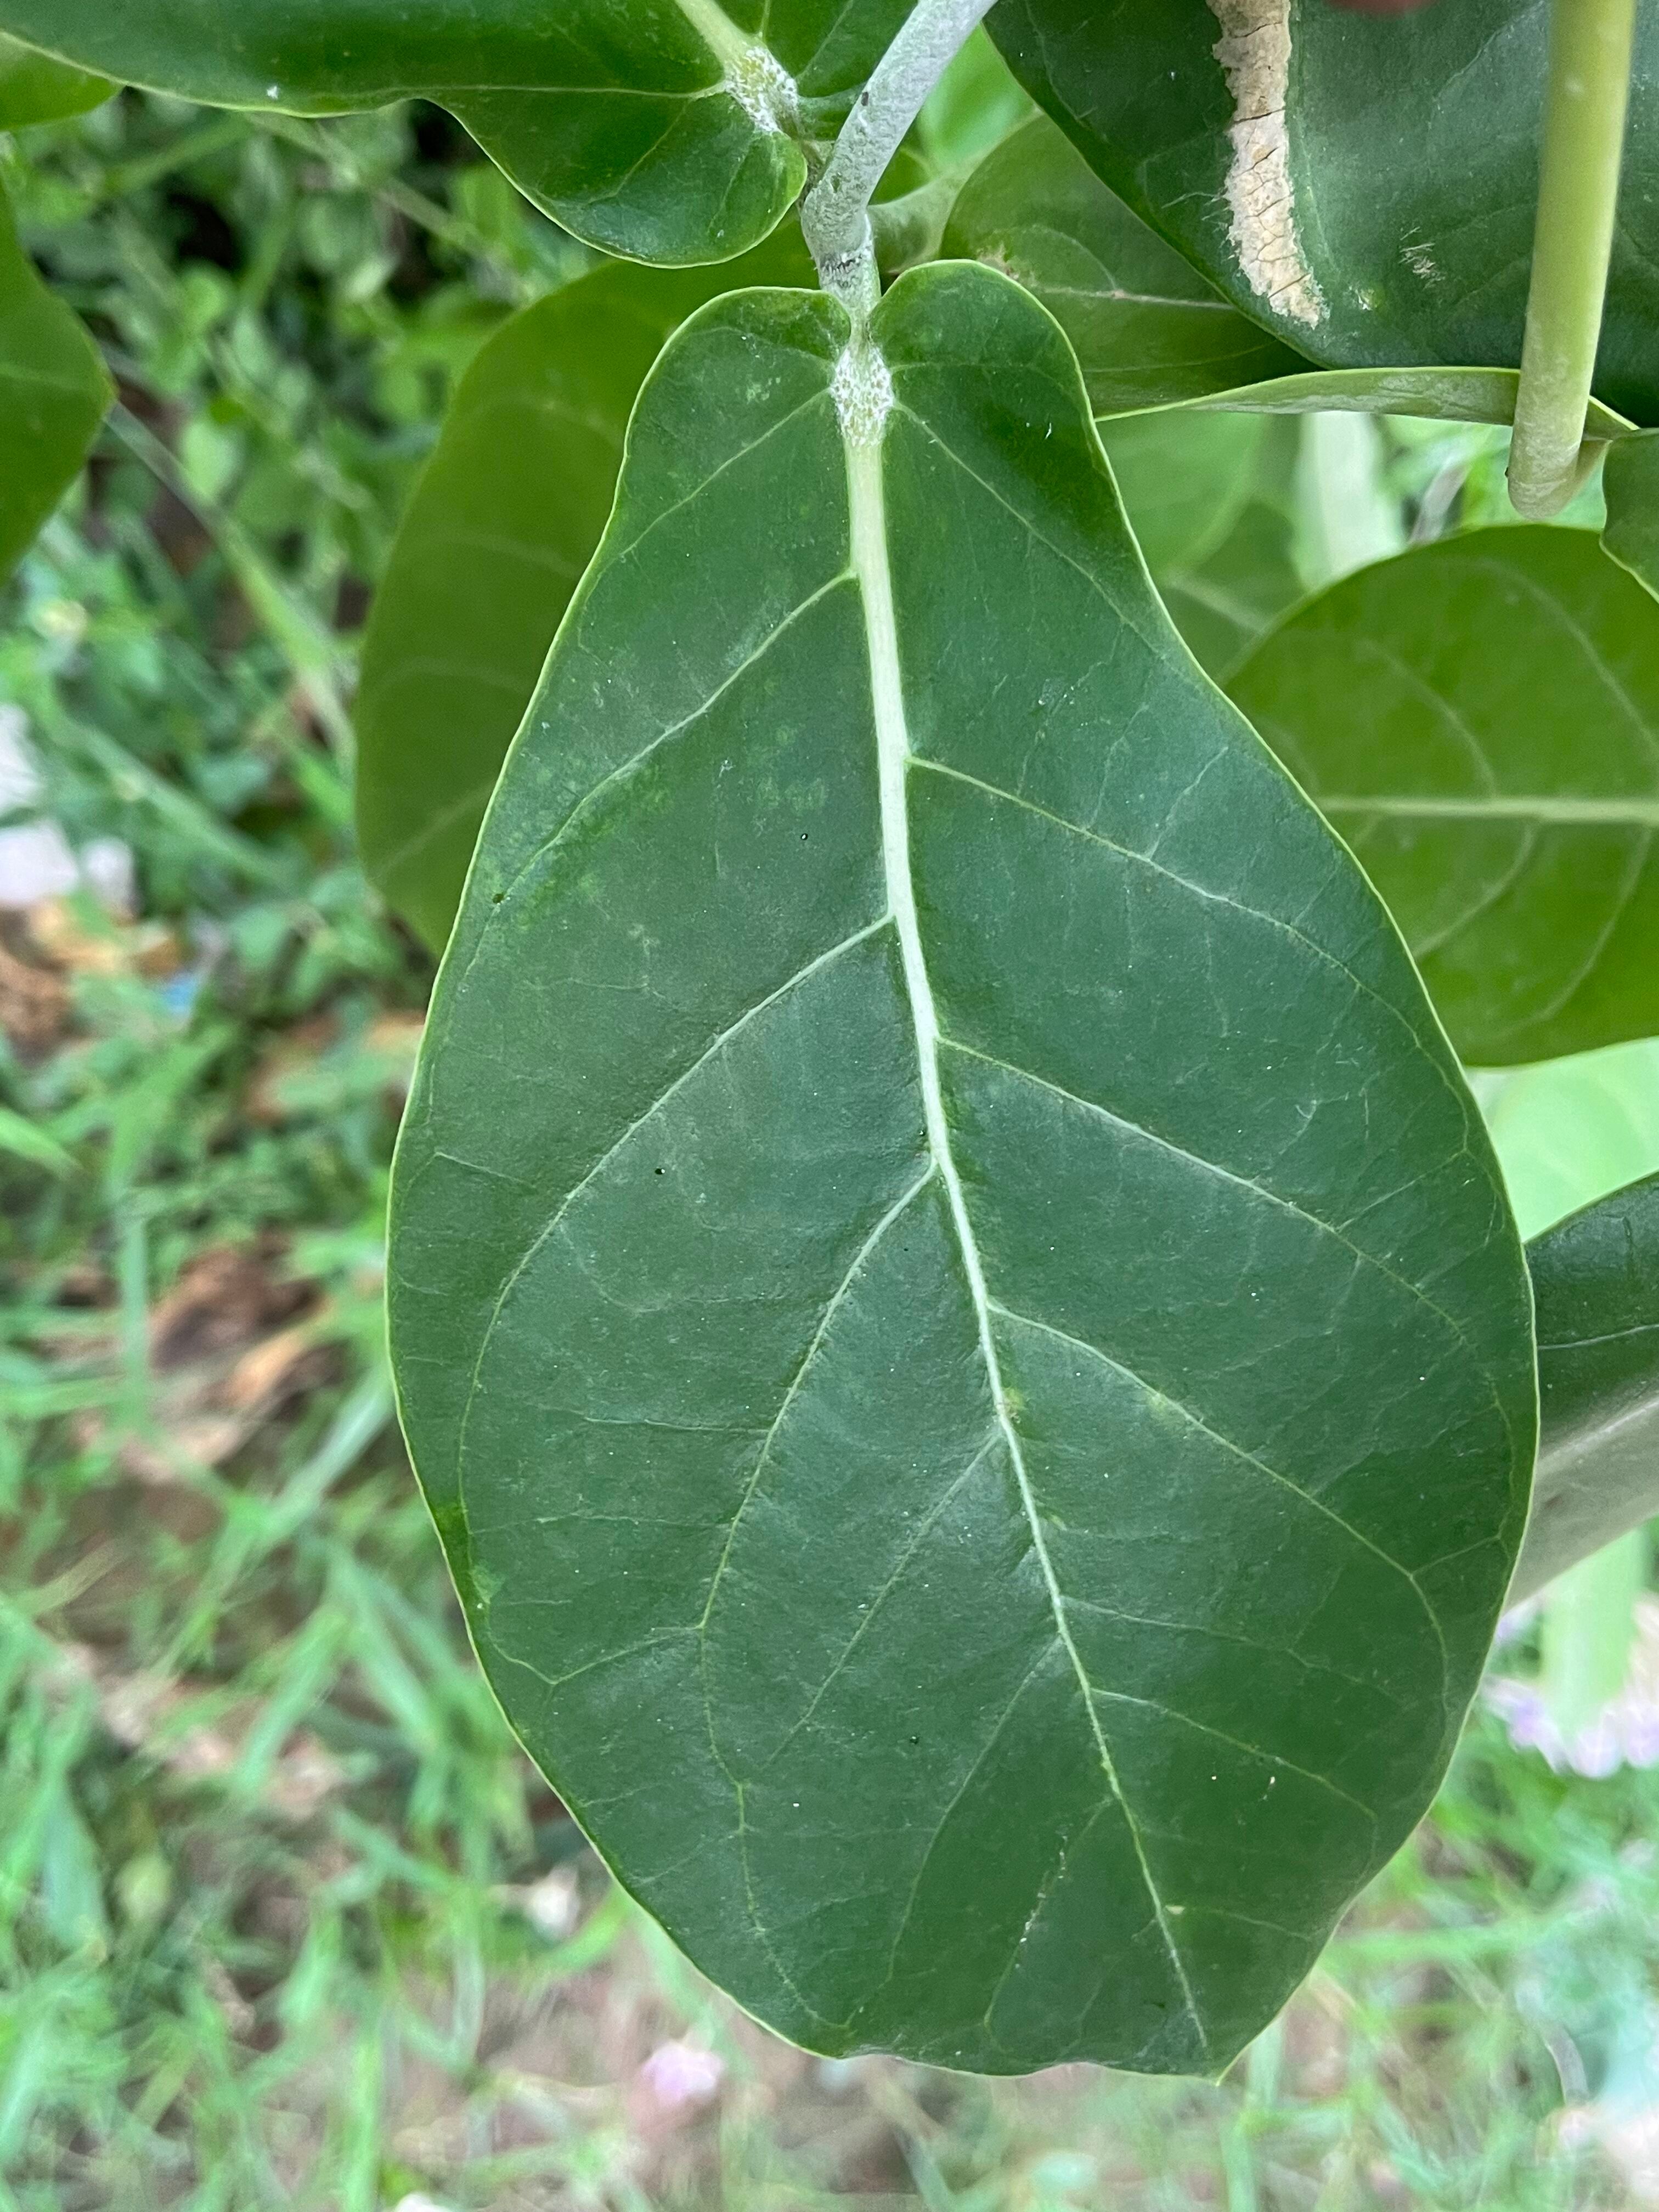
Plant species: calotropis-gigantea